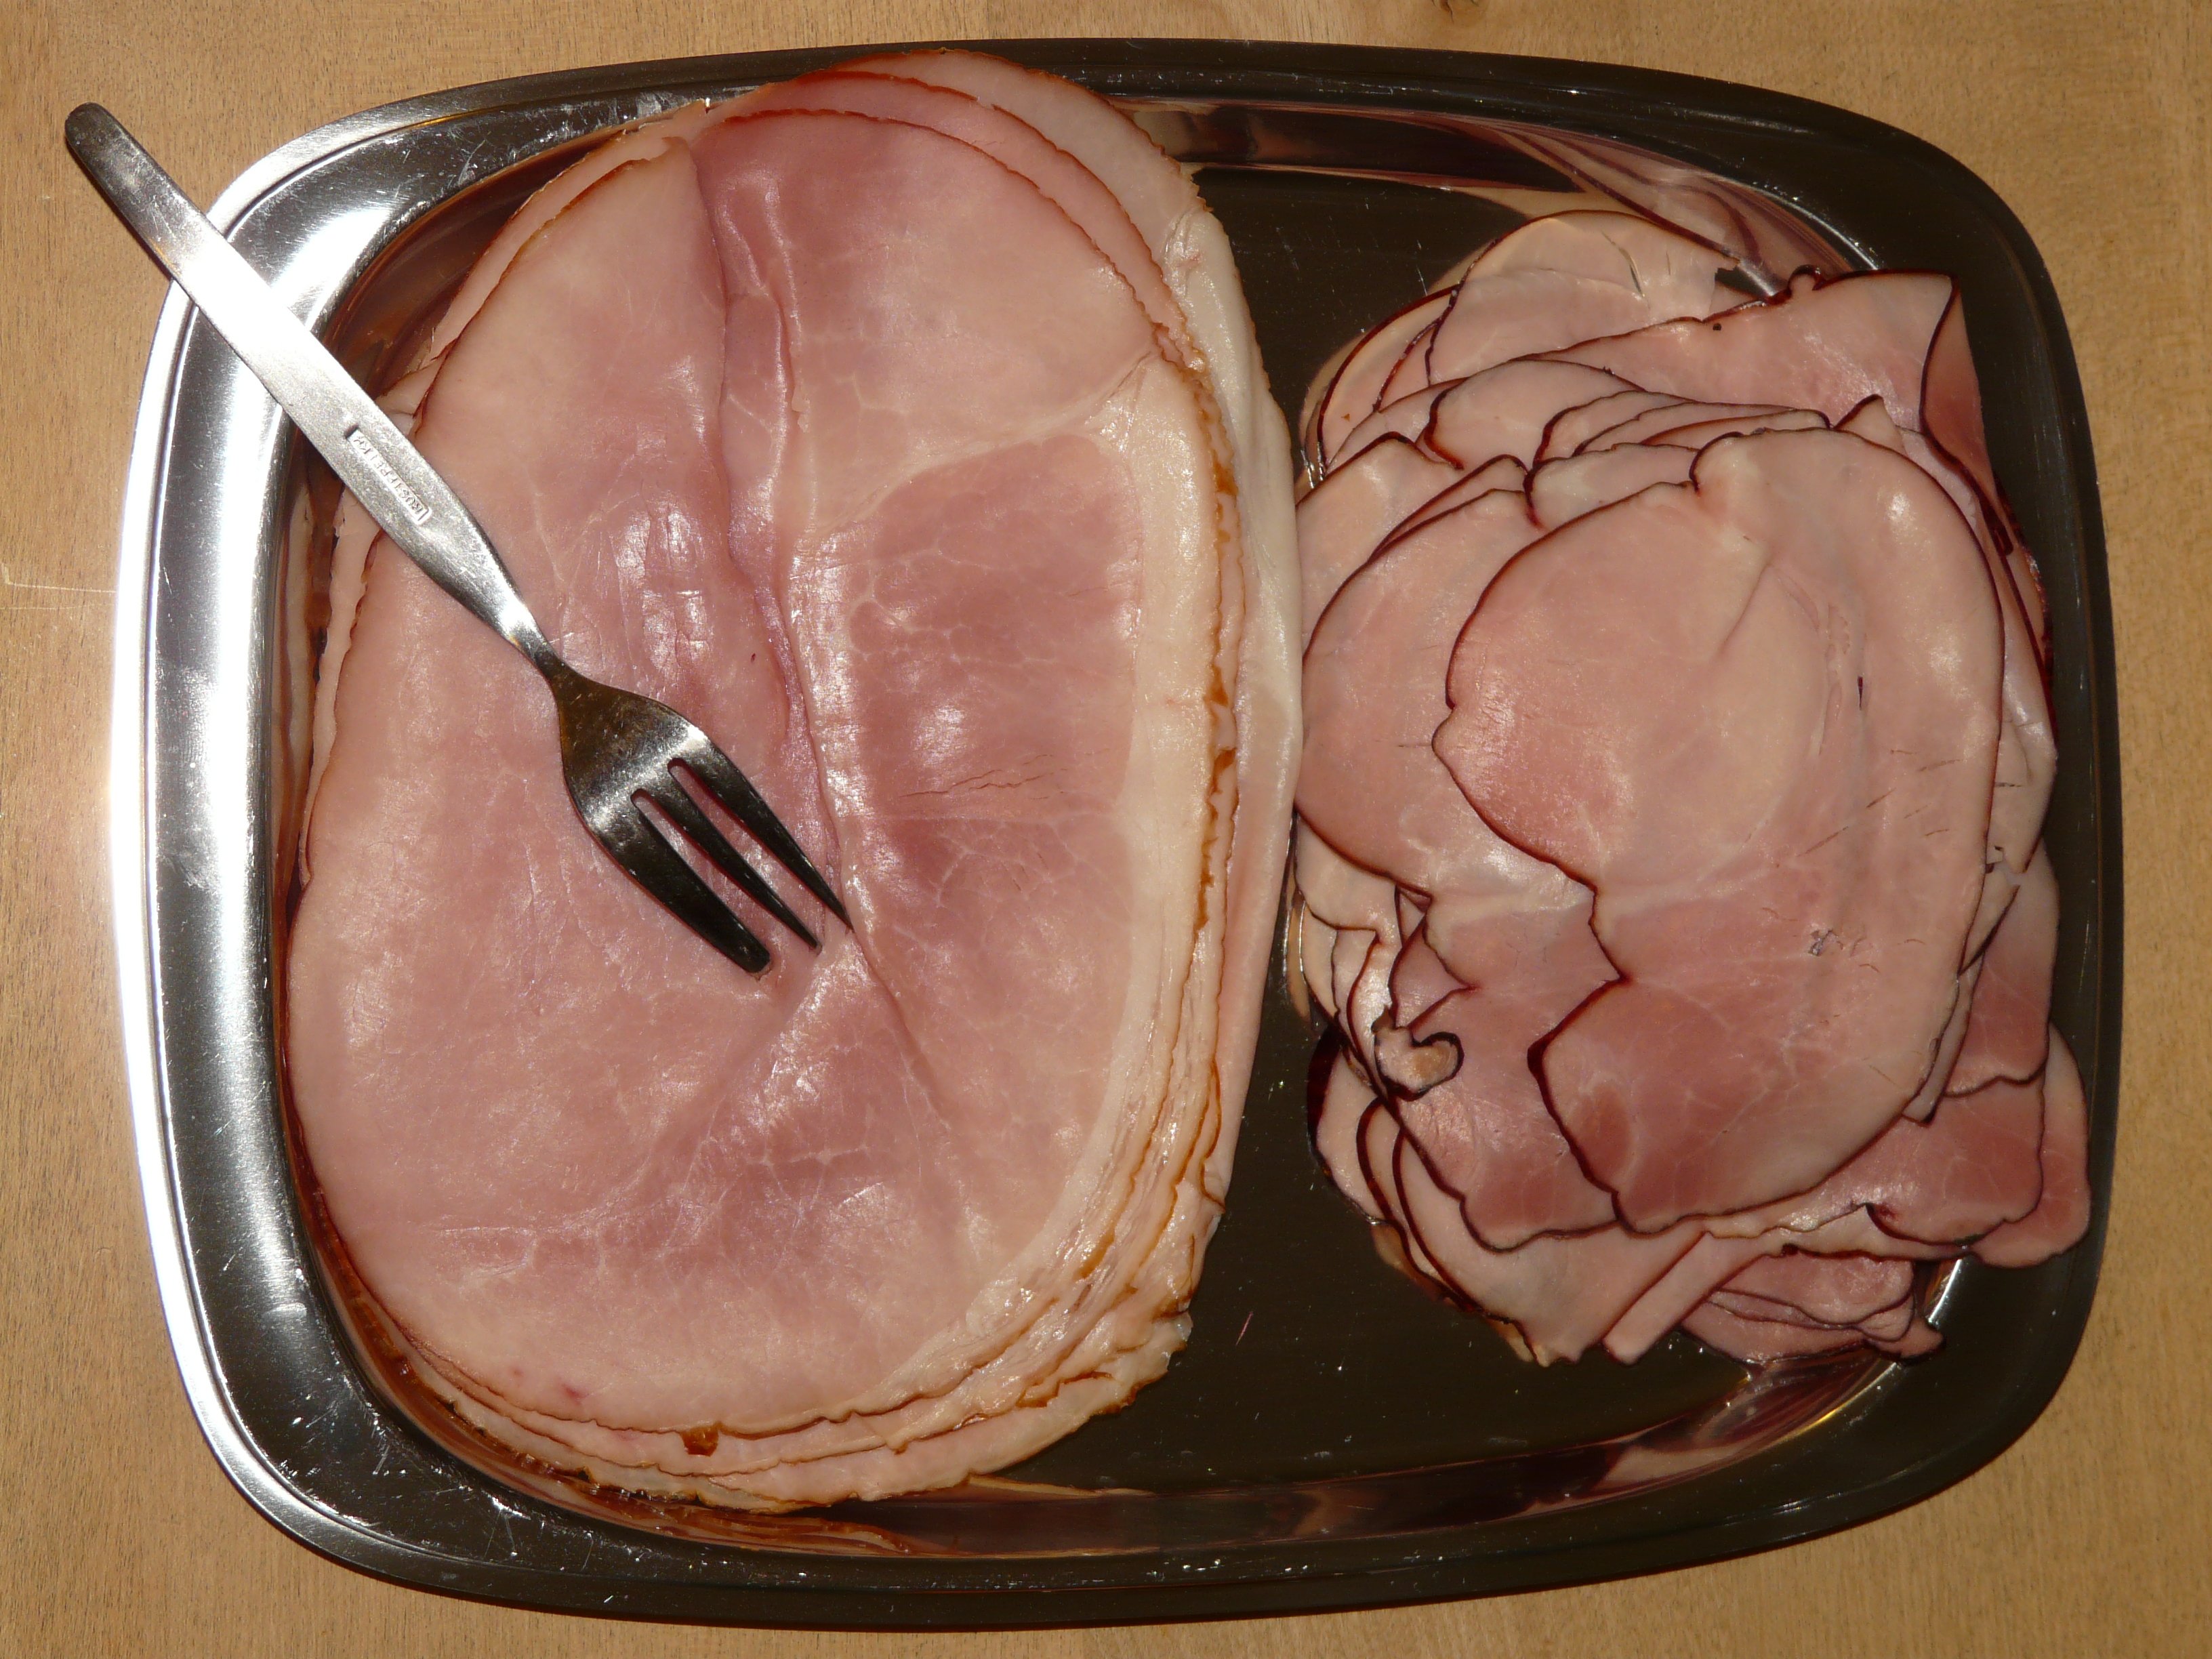
hand, fork, food, plate, ear, eat, meat, sausage, mouth, human body, silver, eye, head, organ, ham, flesh, jaw, sense, ham plate, cooking ham, juniper ham